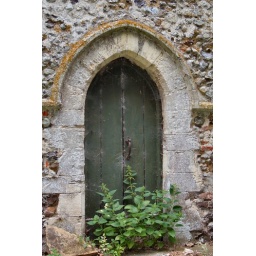
note weeds, rubble (good ammunition for window breakers), door in need of paint etc.